Lens (geometry)

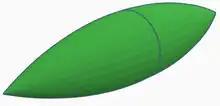
A lemon.

If the two arcs of a lens have equal radius, it is called a symmetric lens, otherwise is an asymmetric lens.